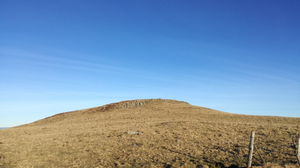
Vue du Puy de Gudette par l'Ouest
Le puy de Gudette est un sommet de l'Aubrac situé à l'extrémité sud de la commune de Saint-Urcize.